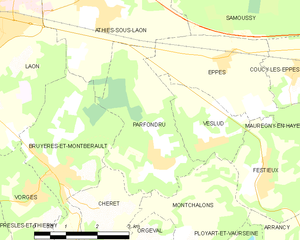
Carte des communes françaises: Parfondru
Parfondru est une commune française située dans le département de l'Aisne, en région Hauts-de-France.